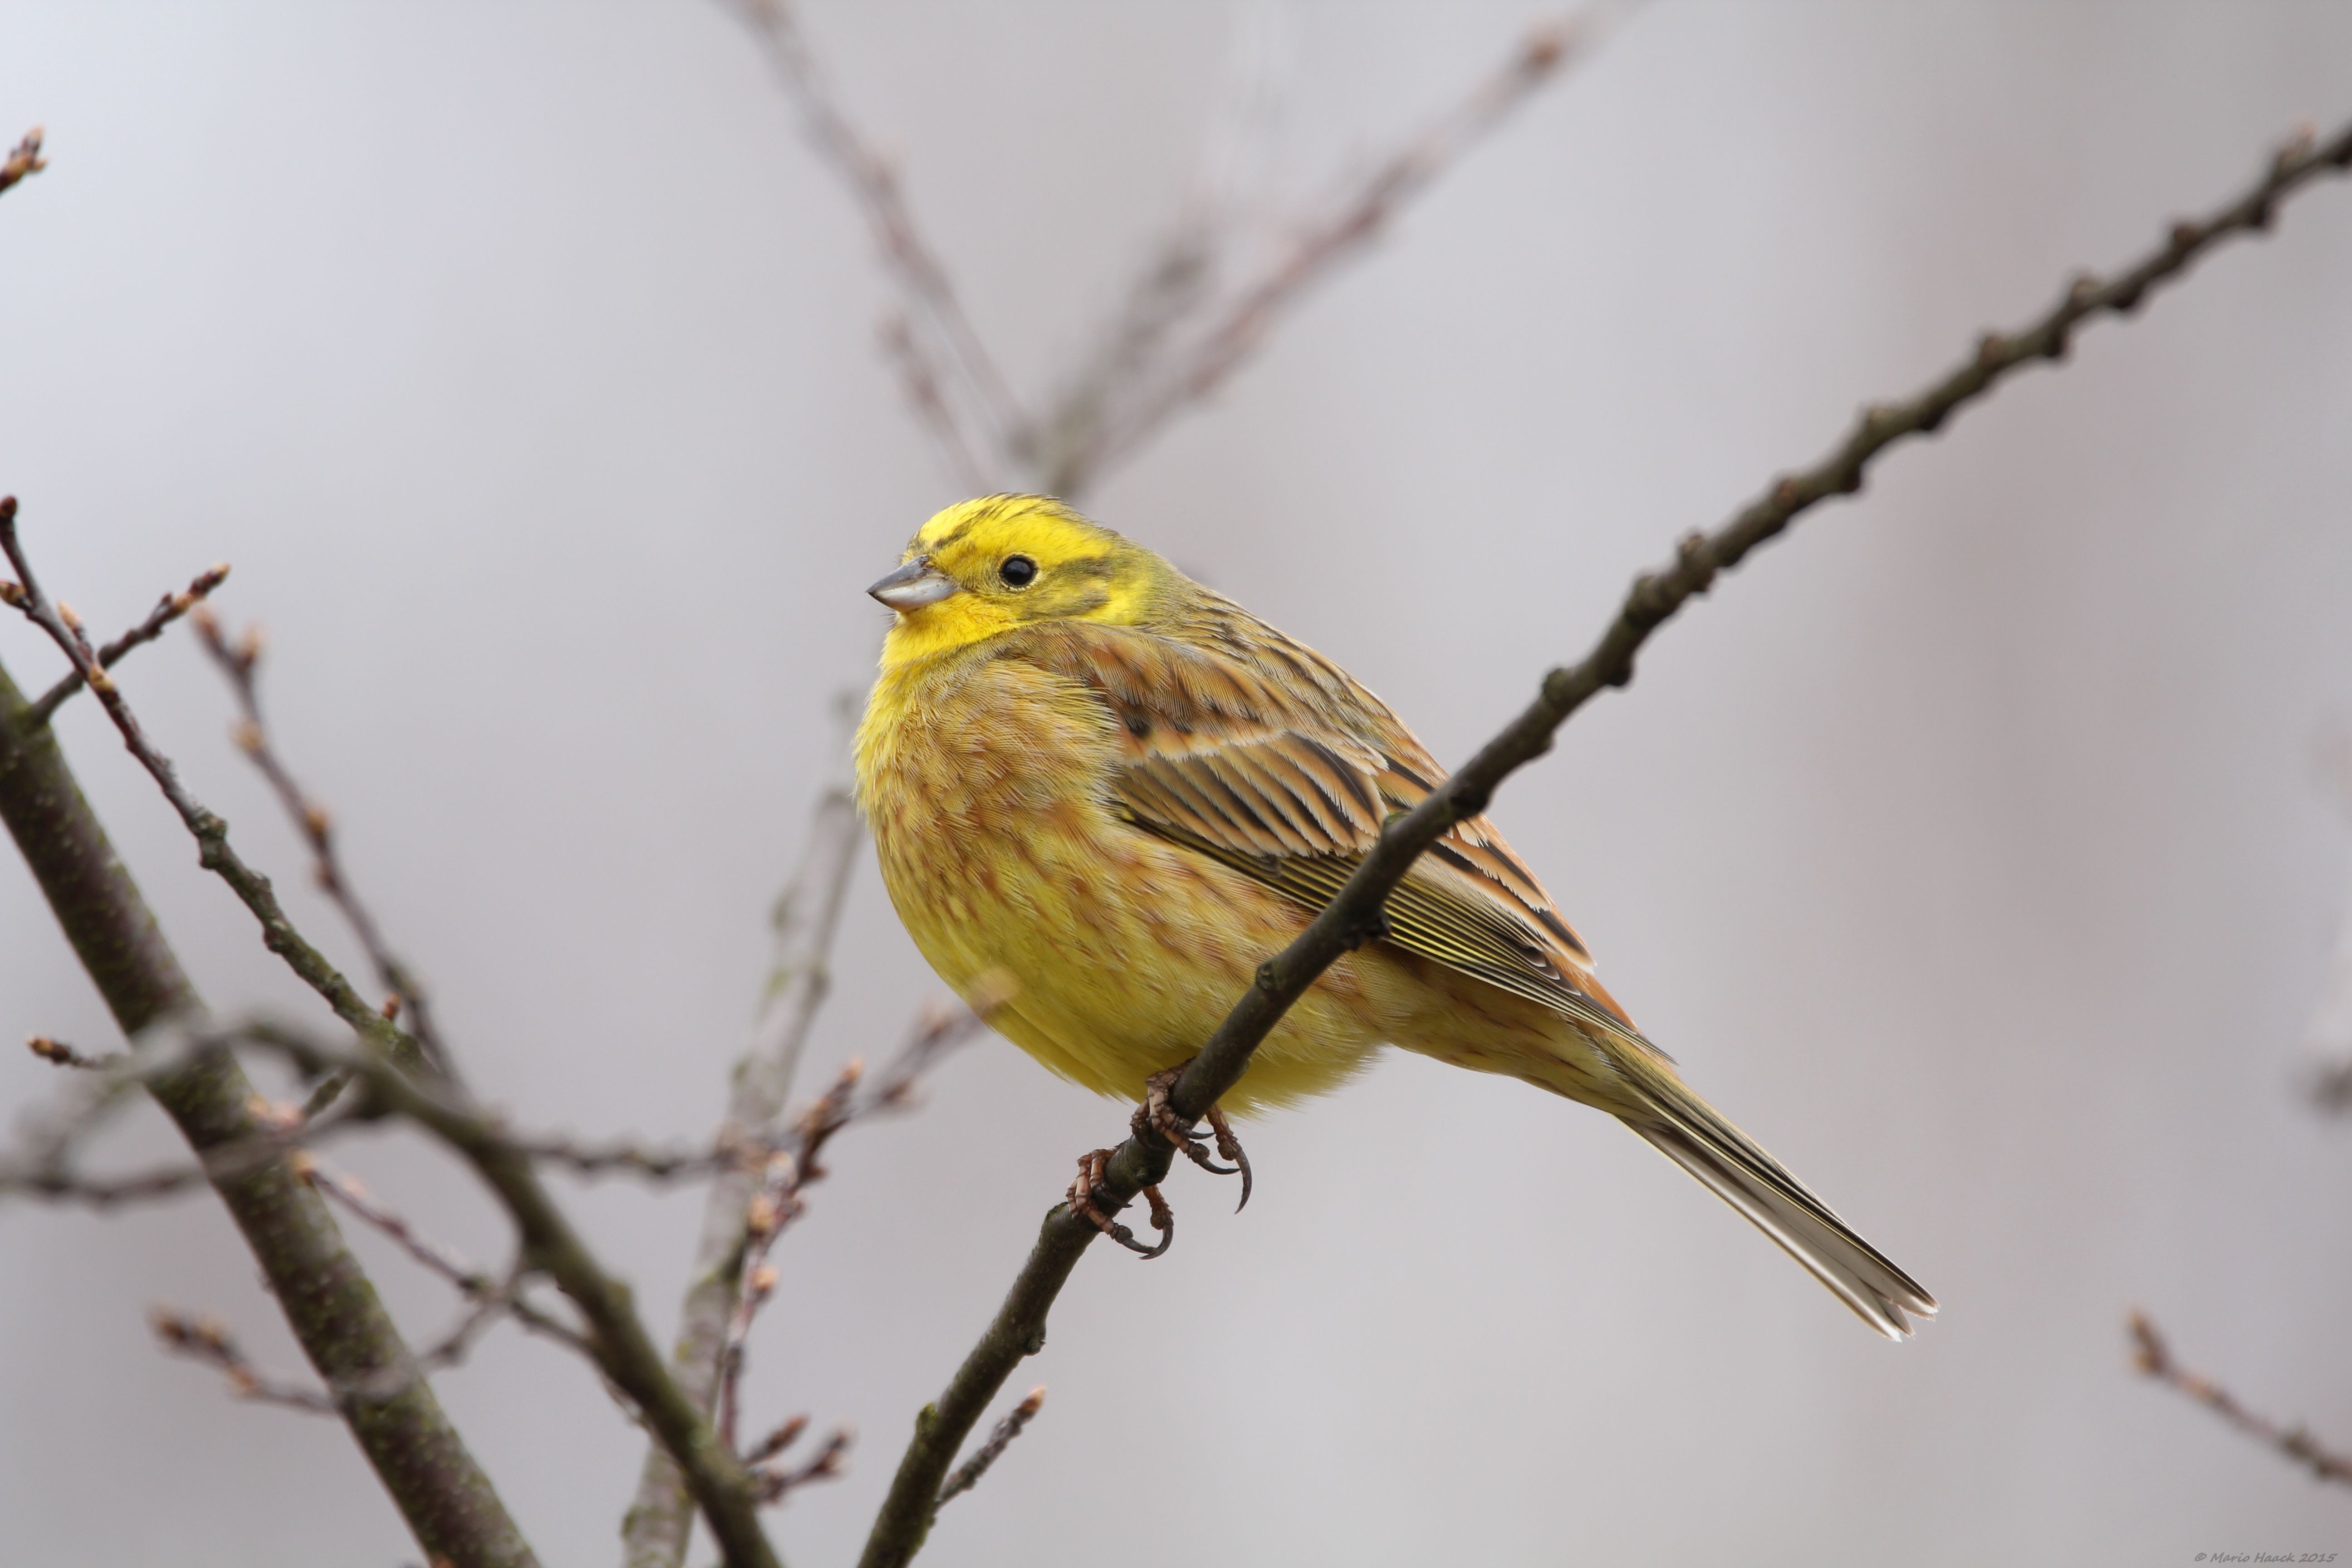
nature, branch, bird, flower, wildlife, beak, yellow, fauna, birds, vertebrate, sparrow, finch, brambling, house sparrow, old world flycatcher, perching bird, emberizidae, ortolan bunting, goldammer